Black Stump

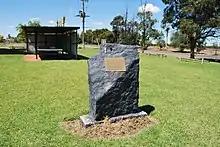
Black stump monument at Merriwagga

The village of Merriwagga and nearby community of Gunbar, in the Riverina district of New South Wales, have strong claims to the origin of the expression 'black stump'. Gunbar cemetery is the burial-place of Mrs. Barbara Blain, the woman whose accidental death in March 1886 possibly gave rise to the term.